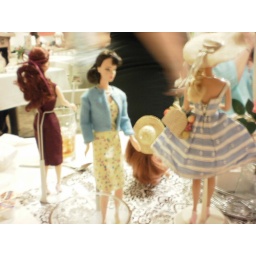
Amber is the travel doll, in the blue sweater and yellow dress